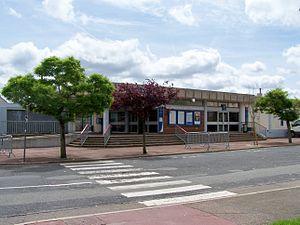
Gare du Perray-en-Yvelines, Yvelines, France
La gare du Perray est une gare ferroviaire française de la ligne de Paris-Montparnasse à Brest, située sur le territoire de la commune du Perray-en-Yvelines, dans le département des Yvelines, en région Île-de-France.
Le Perray-en-Yvelines est une commune française située dans le département des Yvelines, en région Île-de-France.